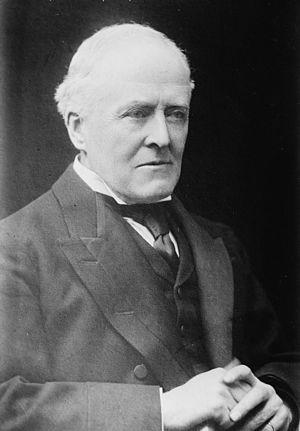
Le Leader de la Chambre des lords est le ministre chargé des relations avec la Chambre des lords au sein du gouvernement et membre du Cabinet du Royaume-Uni.
Charles Alfred Cripps, 1ᵉʳ baron Parmoor, est un homme politique britannique qui est passé du Parti conservateur au Parti travailliste et a été un fervent partisan de la Société des Nations et des causes de l'Église d'Angleterre.